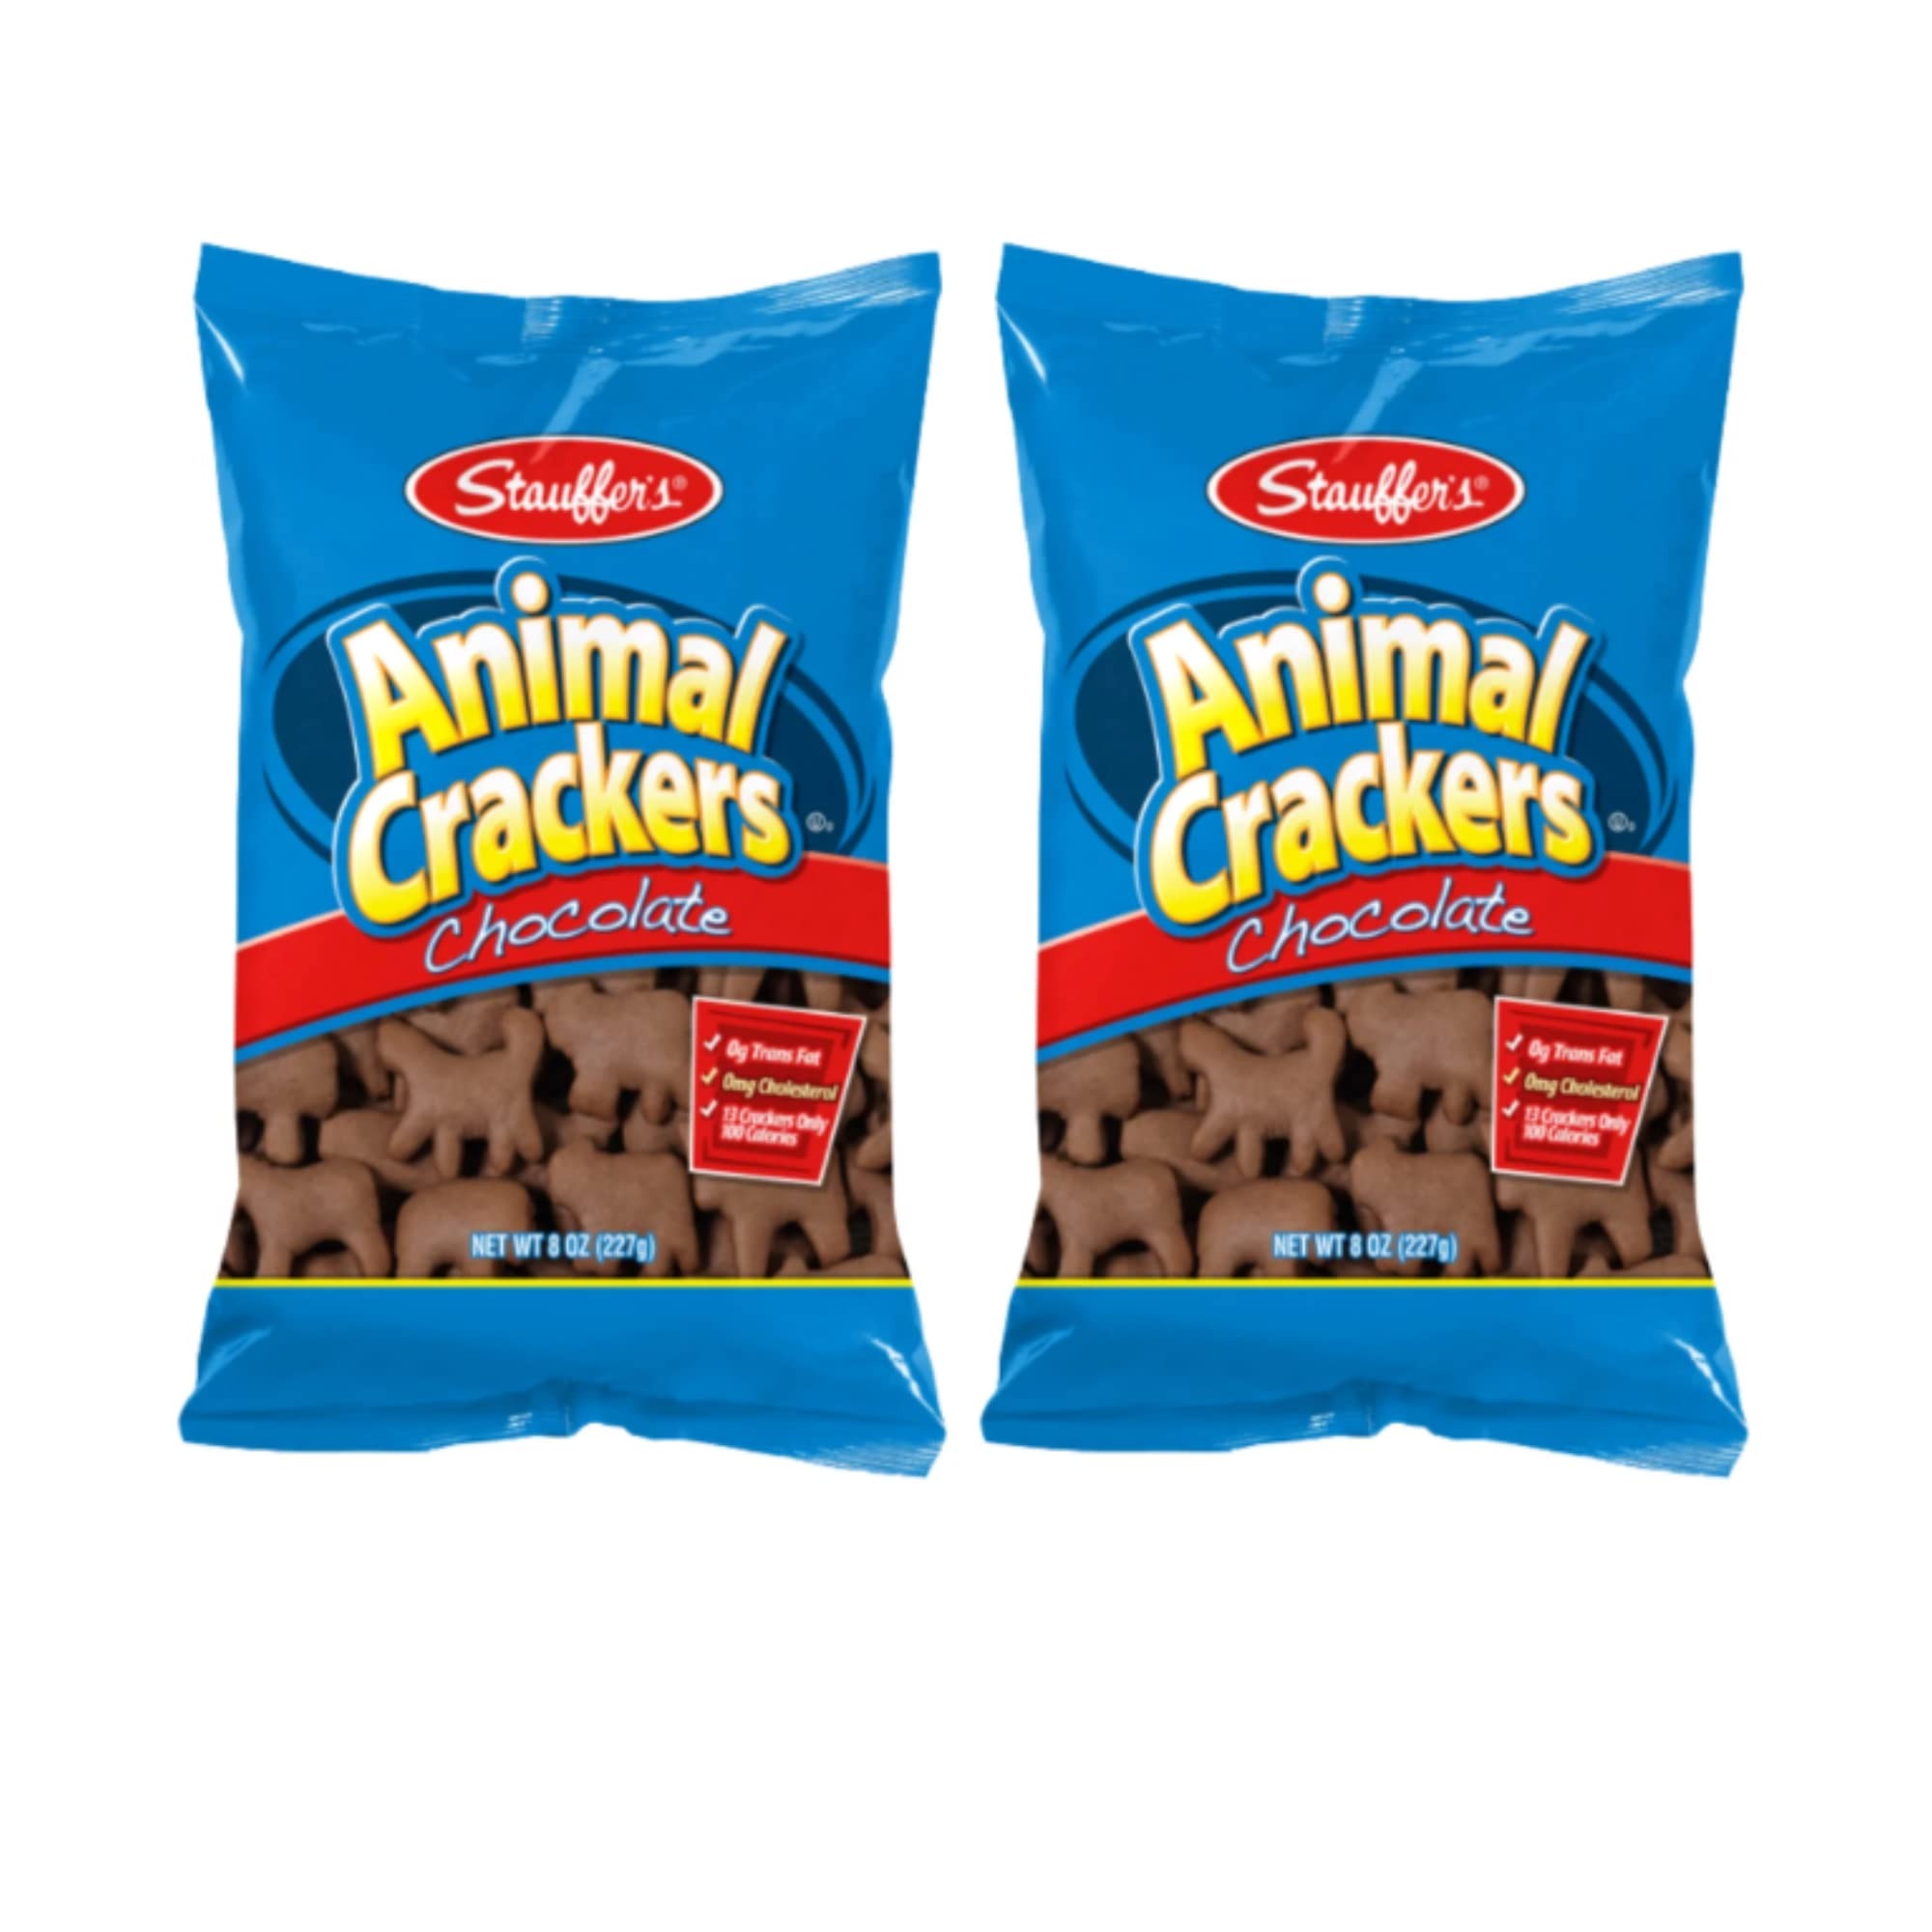
Item Name: Ja'Cor Chocolate Animal Crackers, Coated Animal Cracker Snack Packs, Assorted Animal Shapes, Individual Package Snacks, 8 oz Bags(Pack of 2)
Bullet Point 1: 2 packs of Animal Crackers Chocolate Flavor, 8 oz each snack pack
Bullet Point 2: Delicious light chocolate flavor and crunch in every bite
Bullet Point 3: Children will enjoy these coated animal crackers identifying all of the fun animal shapes
Bullet Point 4: Contains 0g of trans fat, 2g of protein, and 1g of dietary fiber
Bullet Point 5: This individual package of chocolate crackers is handy for home, school lunches, traveling, churches, daycare snacks, and more
Product Description: Kids love playing with their food, so give them food they can play with! </br>They’ll have fun identifying the different animal shapes(like elephants, camels, giraffes, rhinos, bears, and more), plus they have the chocolaty flavor to love. </br>These chocolate animal crackers snack size packs are great for your home, school lunches, traveling, churches, daycare snacks, and more.</br>
Value: 8.0
Unit: Ounce

Price: 14.99